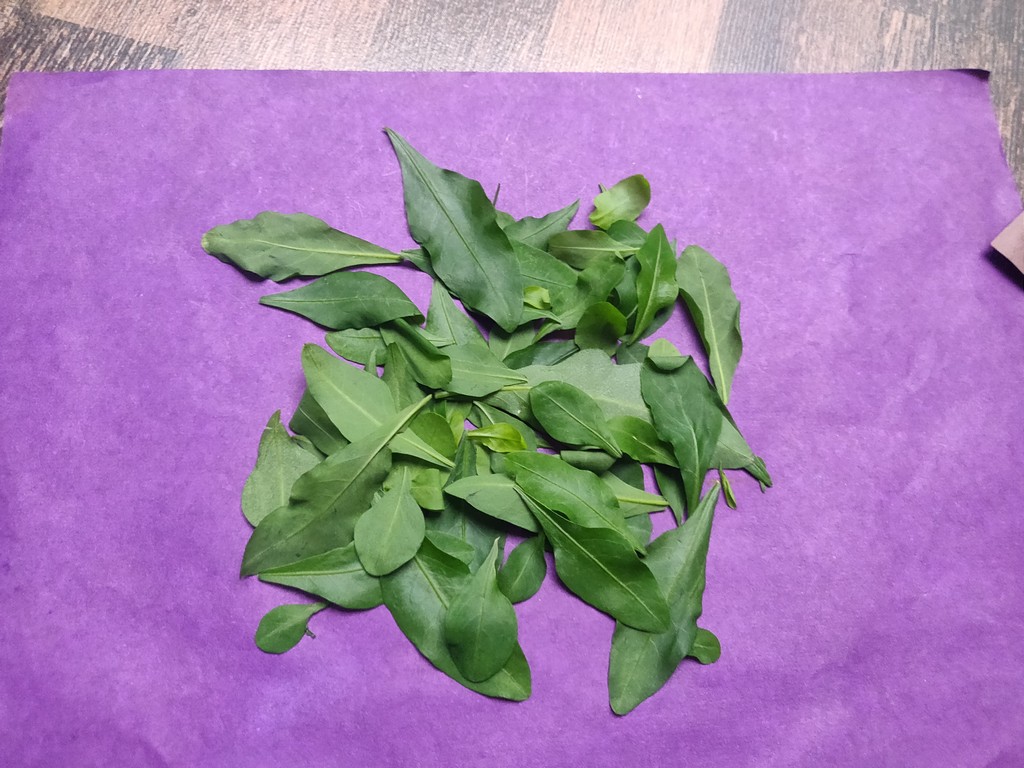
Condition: Healthy
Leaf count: multiple
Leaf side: unknown